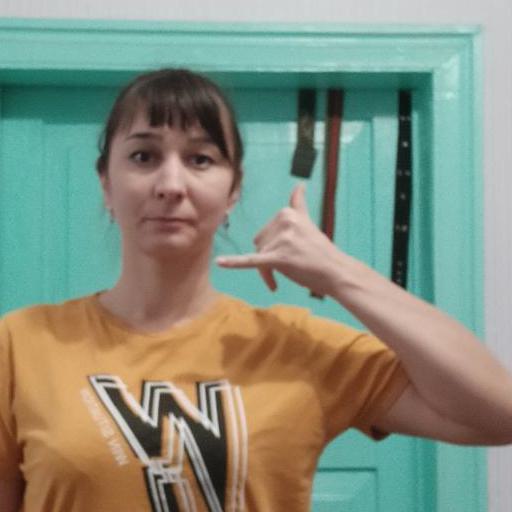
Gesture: call